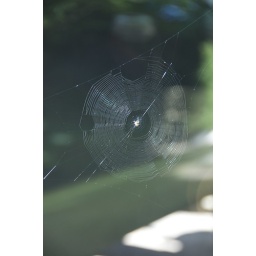
Taken in the early morning with a great light, and using a black car as the background.